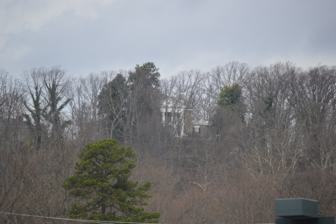
Building: Lewis Mountain
Country: United States of America
Year built: 1912
Historic house in Virginia, United States For the campgrounds in the Blue Ridge Mountains, see Shenandoah National Park . United States historic place Lewis Mountain U.S. National Register of Historic Places Virginia Landmarks Register Distant view from below Show map of Virginia Show map of the United States Location 1 Lewis Mountain Pkwy, near Charlottesville, Virginia Coordinates 38°2′29″N 78°31′19″W / 38.04139°N 78.52194°W / 38.04139; -78.52194 Area 42.3 acres (17.1 ha) Built 1909 ( 1909 ) -1912 Architect Eugene Bradbury, Warren H. Manning Architectural style Colonial Revival NRHP reference No. 09001052 VLR No. 002-0923 Significant dates Added to NRHP December 7, 2009 Designated VLR September 17, 2009 Lewis Mountain , also known as Onteora, is a historic home located near Charlottesville , Albemarle County, Virginia . It was designed in 1909, and completed in 1912. The house is a three-part plan granite dwelling, consisting of a nearly square center section flanked by one-story, flat-roofed wings in the Colonial Revival style.  It features a massive wooden cornice employing a simplified version of the Roman Doric order of Vignola, a deck-on-hip roof with pedimented dormers at its base, and a portico with four Doric order columns.  It also has a one-story, tetrastyle Tuscan portico that serves as a porte cochere .  The steeply sloped property features a landscape designed by Warren H. Manning with a series of three terraces with tall dry-laid stone retaining walls. An urban legend states that the house, which overlooks the campus of the University of Virginia (whose students are nicknamed "Hoos"), inspired Dr. Seuss to create the character of the Grinch , who scornfully looks down upon the "Whos" from his mountaintop residence. It was added to the National Register of Historic Places in 2009. References